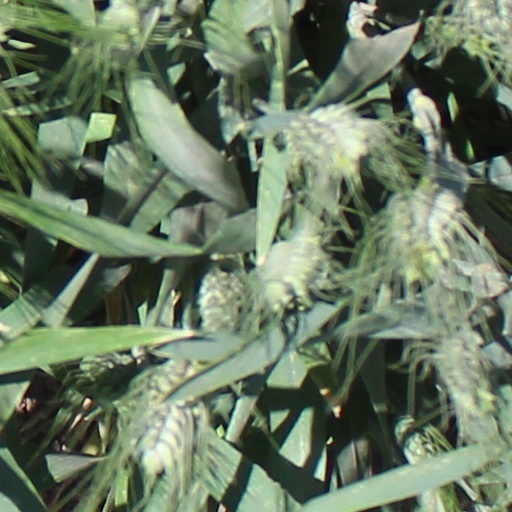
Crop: wheat